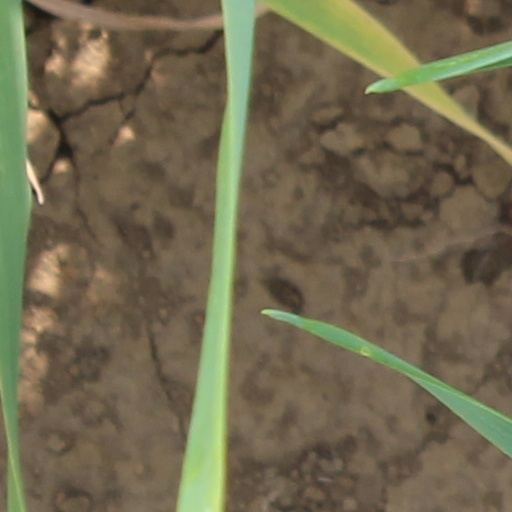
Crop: wheat